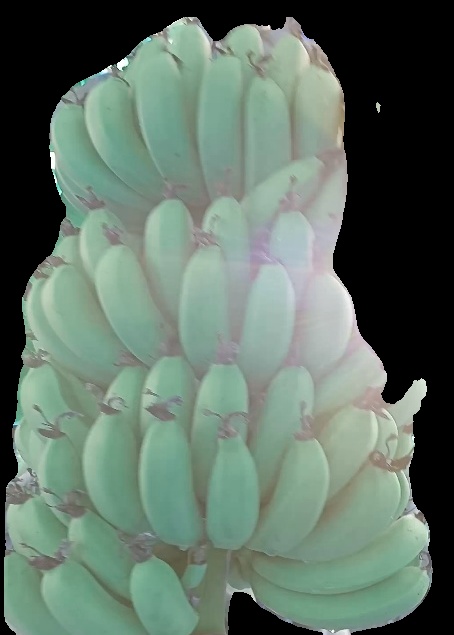
Variety: pachbale
Grade: grade1